The Fox (magazine)

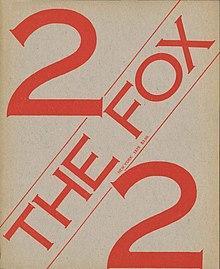

The Fox was a conceptual art magazine founded in 1975 by Sarah Charlesworth and Joseph Kosuth. It ran for three issues from 1975–76, and "in its short span ... contained some of the sharpest art writing of the period, and articulated new modes of artistic collaboration that shifted focus away from the idea of the individual creative genius. Before long, however, differences of political approach among the members—whose politics spanned the radical left from Maoism to Anarchism—and the insistence of the art world in focusing on certain group members brought "The Fox" to a close."